James Michael Lafferty

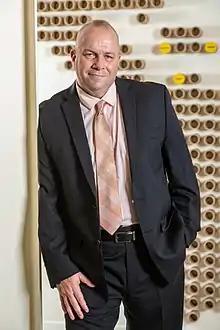
Lafferty in 2020

James Michael Lafferty (born 1963) is an American businessman, speaker, consultant, psychologist, and social media influencer. He is known for his story of starting as a fitness trainer in the Procter & Gamble Company in 1984 and progressing through marketing to become a division CEO for P&G, Coca-Cola, and British American Tobacco.